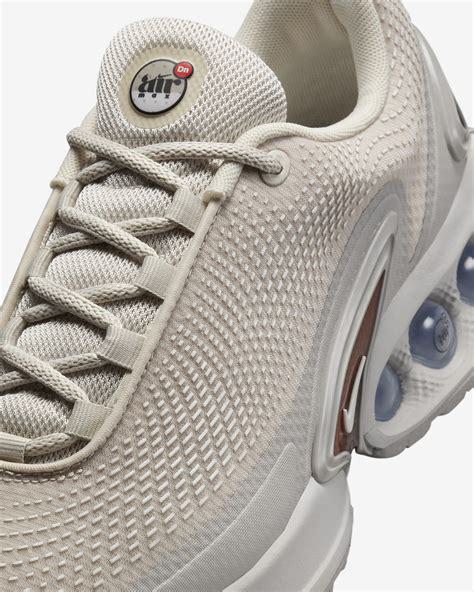
Brand: Nike
Model: Air Max DN